Zindagi Ki Mehek

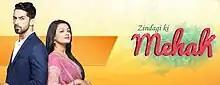

Zindagi Ki Mehek is an Indian drama television series which premiered on 19 September 2016 on Zee TV. It replaced "Tashan-e-Ishq" in its timeslot. It is produced by Parin Media and it starred Samiksha Jaiswal and Karan Vohra.